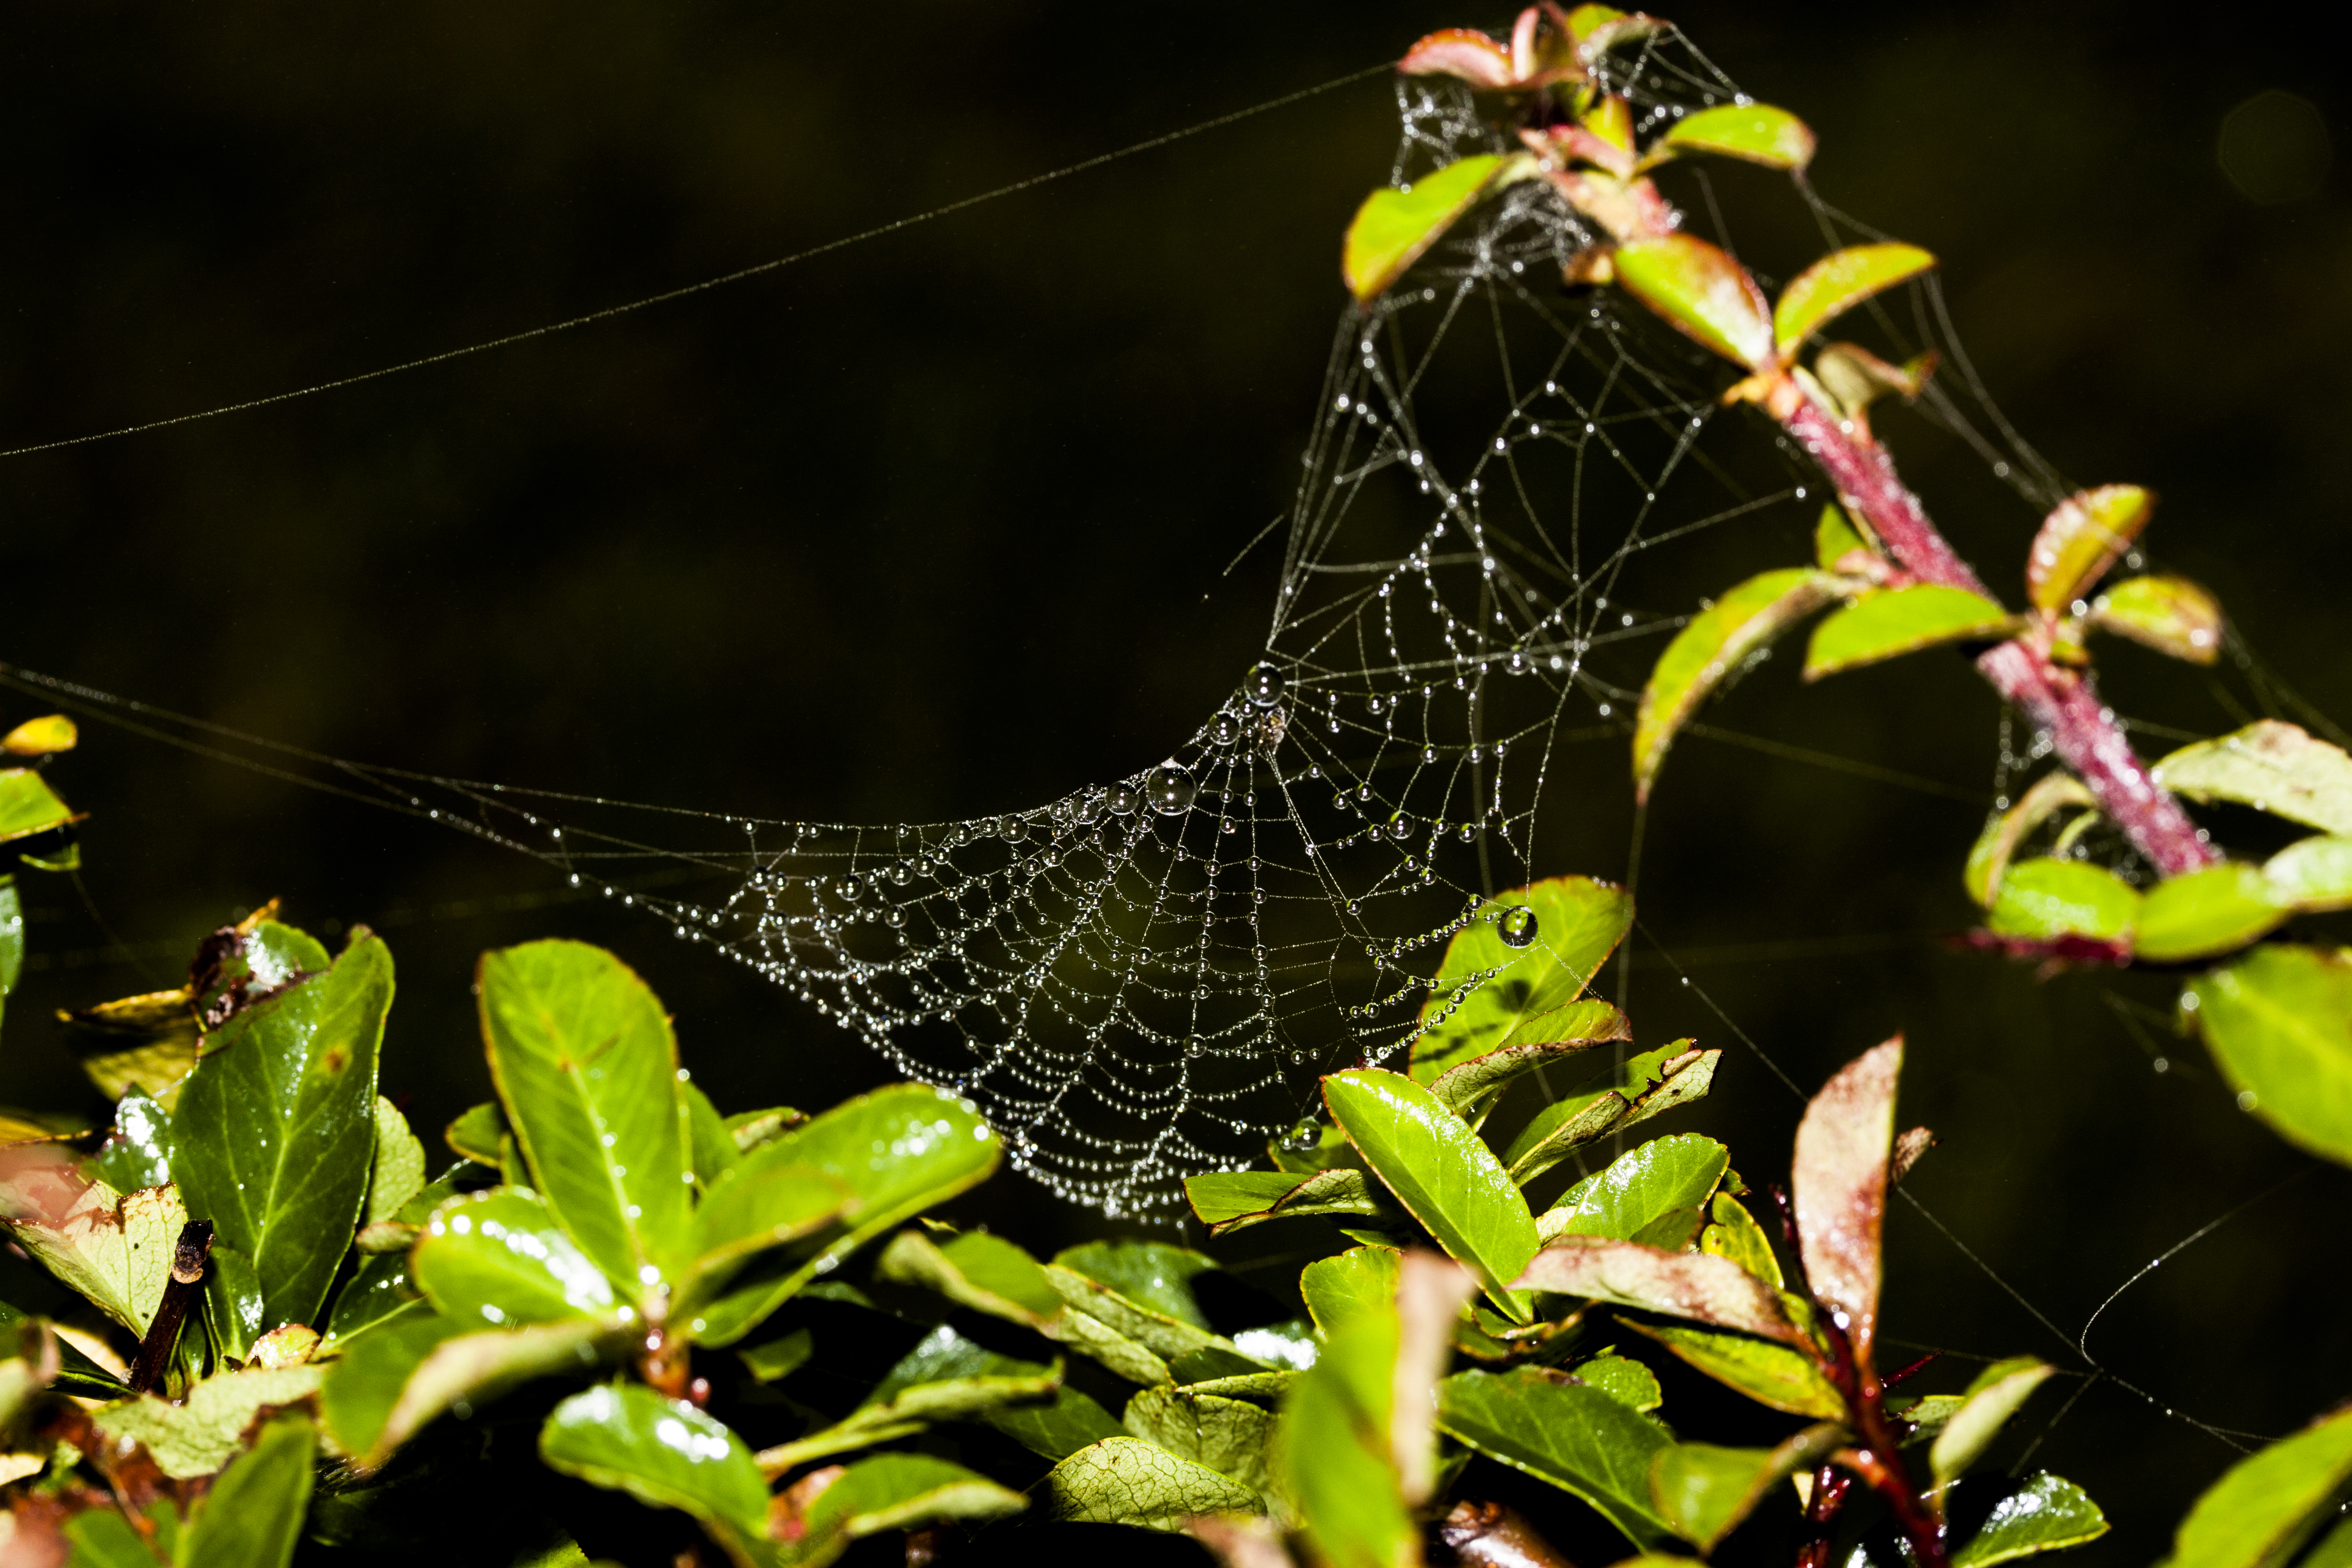
nature, branch, leaf, flower, wildlife, green, jungle, insect, fauna, invertebrate, uk, peterborough, macro photography